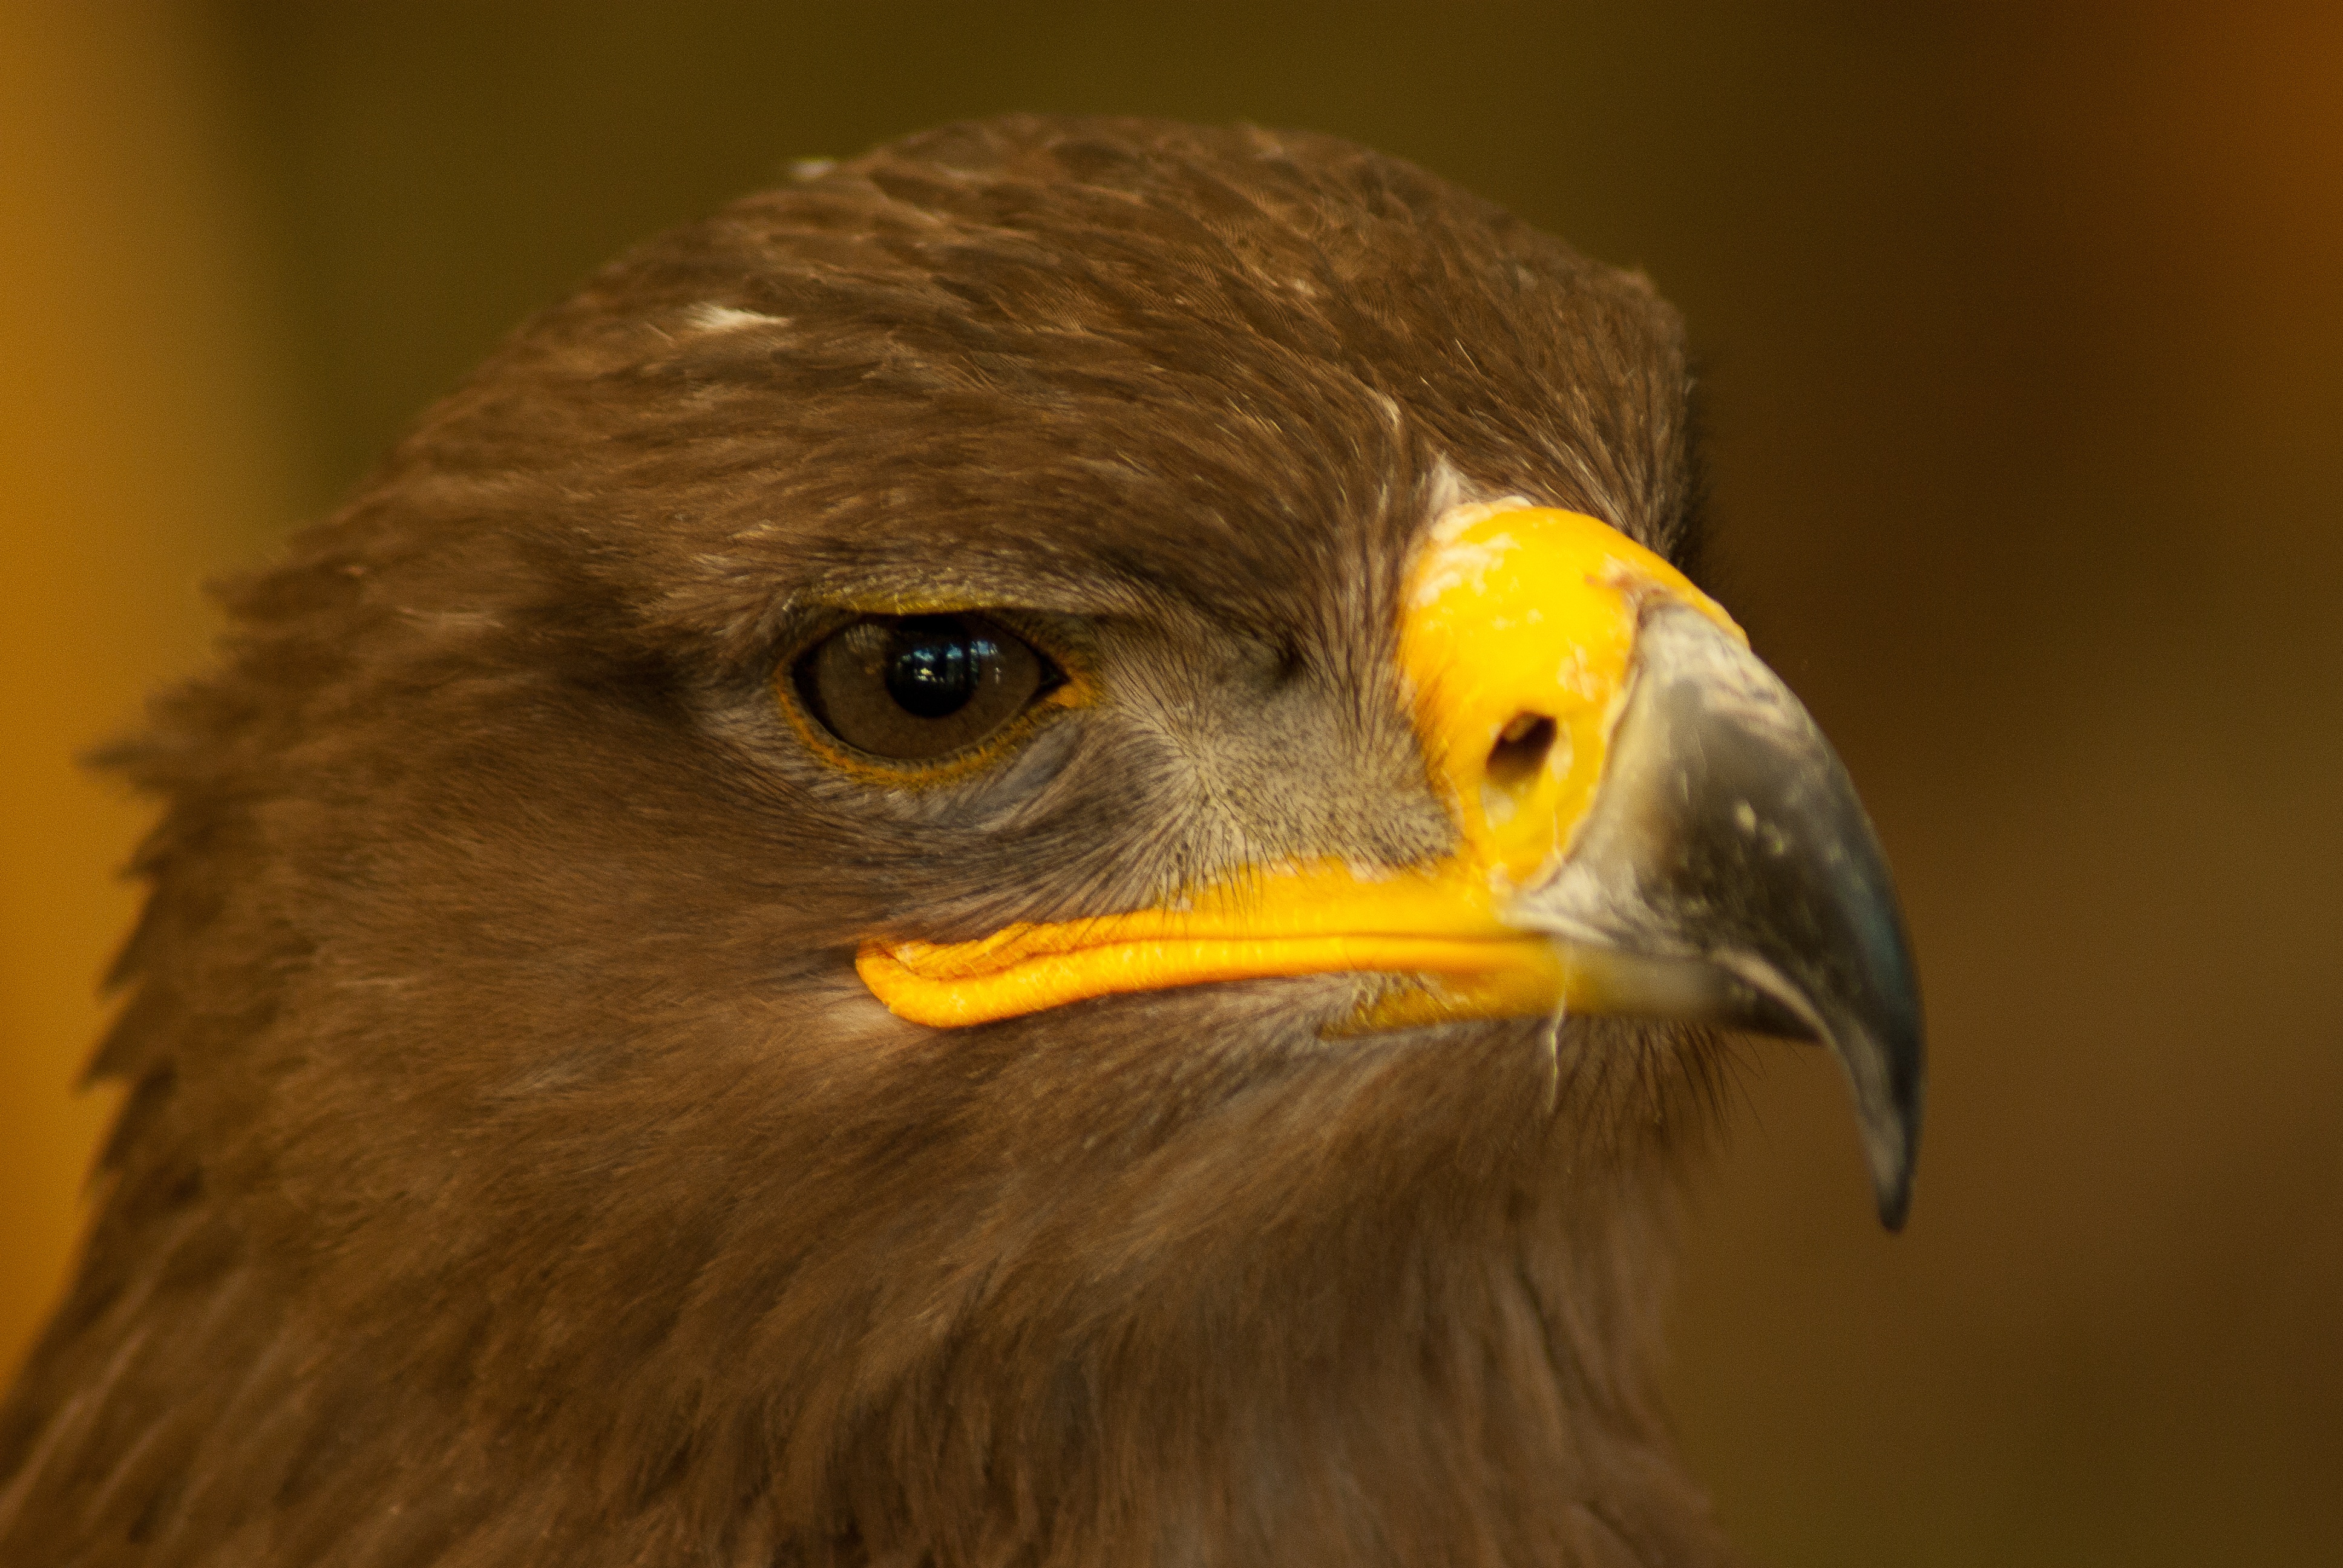
bird, wing, wildlife, beak, eagle, hawk, fauna, raptor, bird of prey, bald eagle, close up, vertebrate, falcon, steppe, accipitriformes